Vegeta

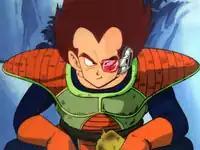
Vegeta's first few appearances in the anime depicted him with a radically different color scheme.

After Frieza's final defeat, Vegeta chooses to stay on Earth to await Goku's return and has a son named Trunks with Bulma. Three years later, Vegeta finally becomes a Super Saiyan and easily destroys Android 19, sent by Dr. Gero to kill Goku. However, even as a Super Saiyan, he is easily defeated by Android 18. Afterwards, Vegeta ascends beyond the Super Saiyan level while training with Future Trunks, a version of his son from an alternate timeline, in the and pummels the artificial life form Cell after he has absorbed Android 17. Vegeta's overconfidence leads him to allow Cell to absorb Android 18, upon which Cell achieves his third "perfect" form. After Vegeta fails to defeat Perfect Cell, he is forced to participate in Cell's martial arts tournament known as the Cell Games, in which he makes a crucial intervention so Gohan can overpower and defeat Cell in his Super Perfect form.